William Reader (politician)

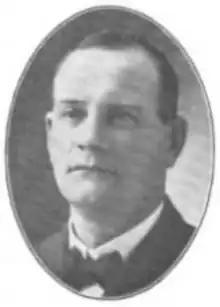

William Reader (May 16, 1864 – 1935) was a member of the Wisconsin State Assembly.